Oceanic (unfinished ship)

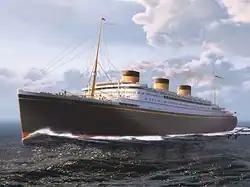
Digital drawing of the planned ocean liner RMMV "Oceanic"

On 14 April 1927, construction of a fleetmate began in Harland & Wolff. "Britannic" was a smaller version of the proposed liner, but of similar design. However, it was not until 18 June 1928 that a contract was signed to build the proposed liner; construction began ten days later. The liner was to be named "Oceanic", in reference to the very first liner put into service by White Star after its purchase by Thomas Henry Ismay in 1871. Estimates gave it a length of over , , and a cost of £3.5 million, making it the largest liner ever built and the first to exceed the symbolic 1,000-foot mark. Construction of the ship's keel began with great fanfare ten days after the contract was signed. The only existing plans of the ship remained sketchy and only allowed for understanding the general arrangement, but they did give an idea of the capacity of the liner: it would carry 722 passengers in first class, 464 in second, and 1,096 in third, and also 240 interchangeable seats between first and second class, and 286 between second and third, for a total of 2,808 passengers.